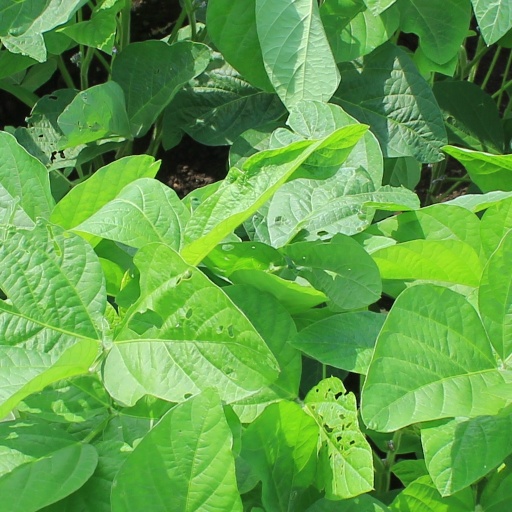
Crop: soybean